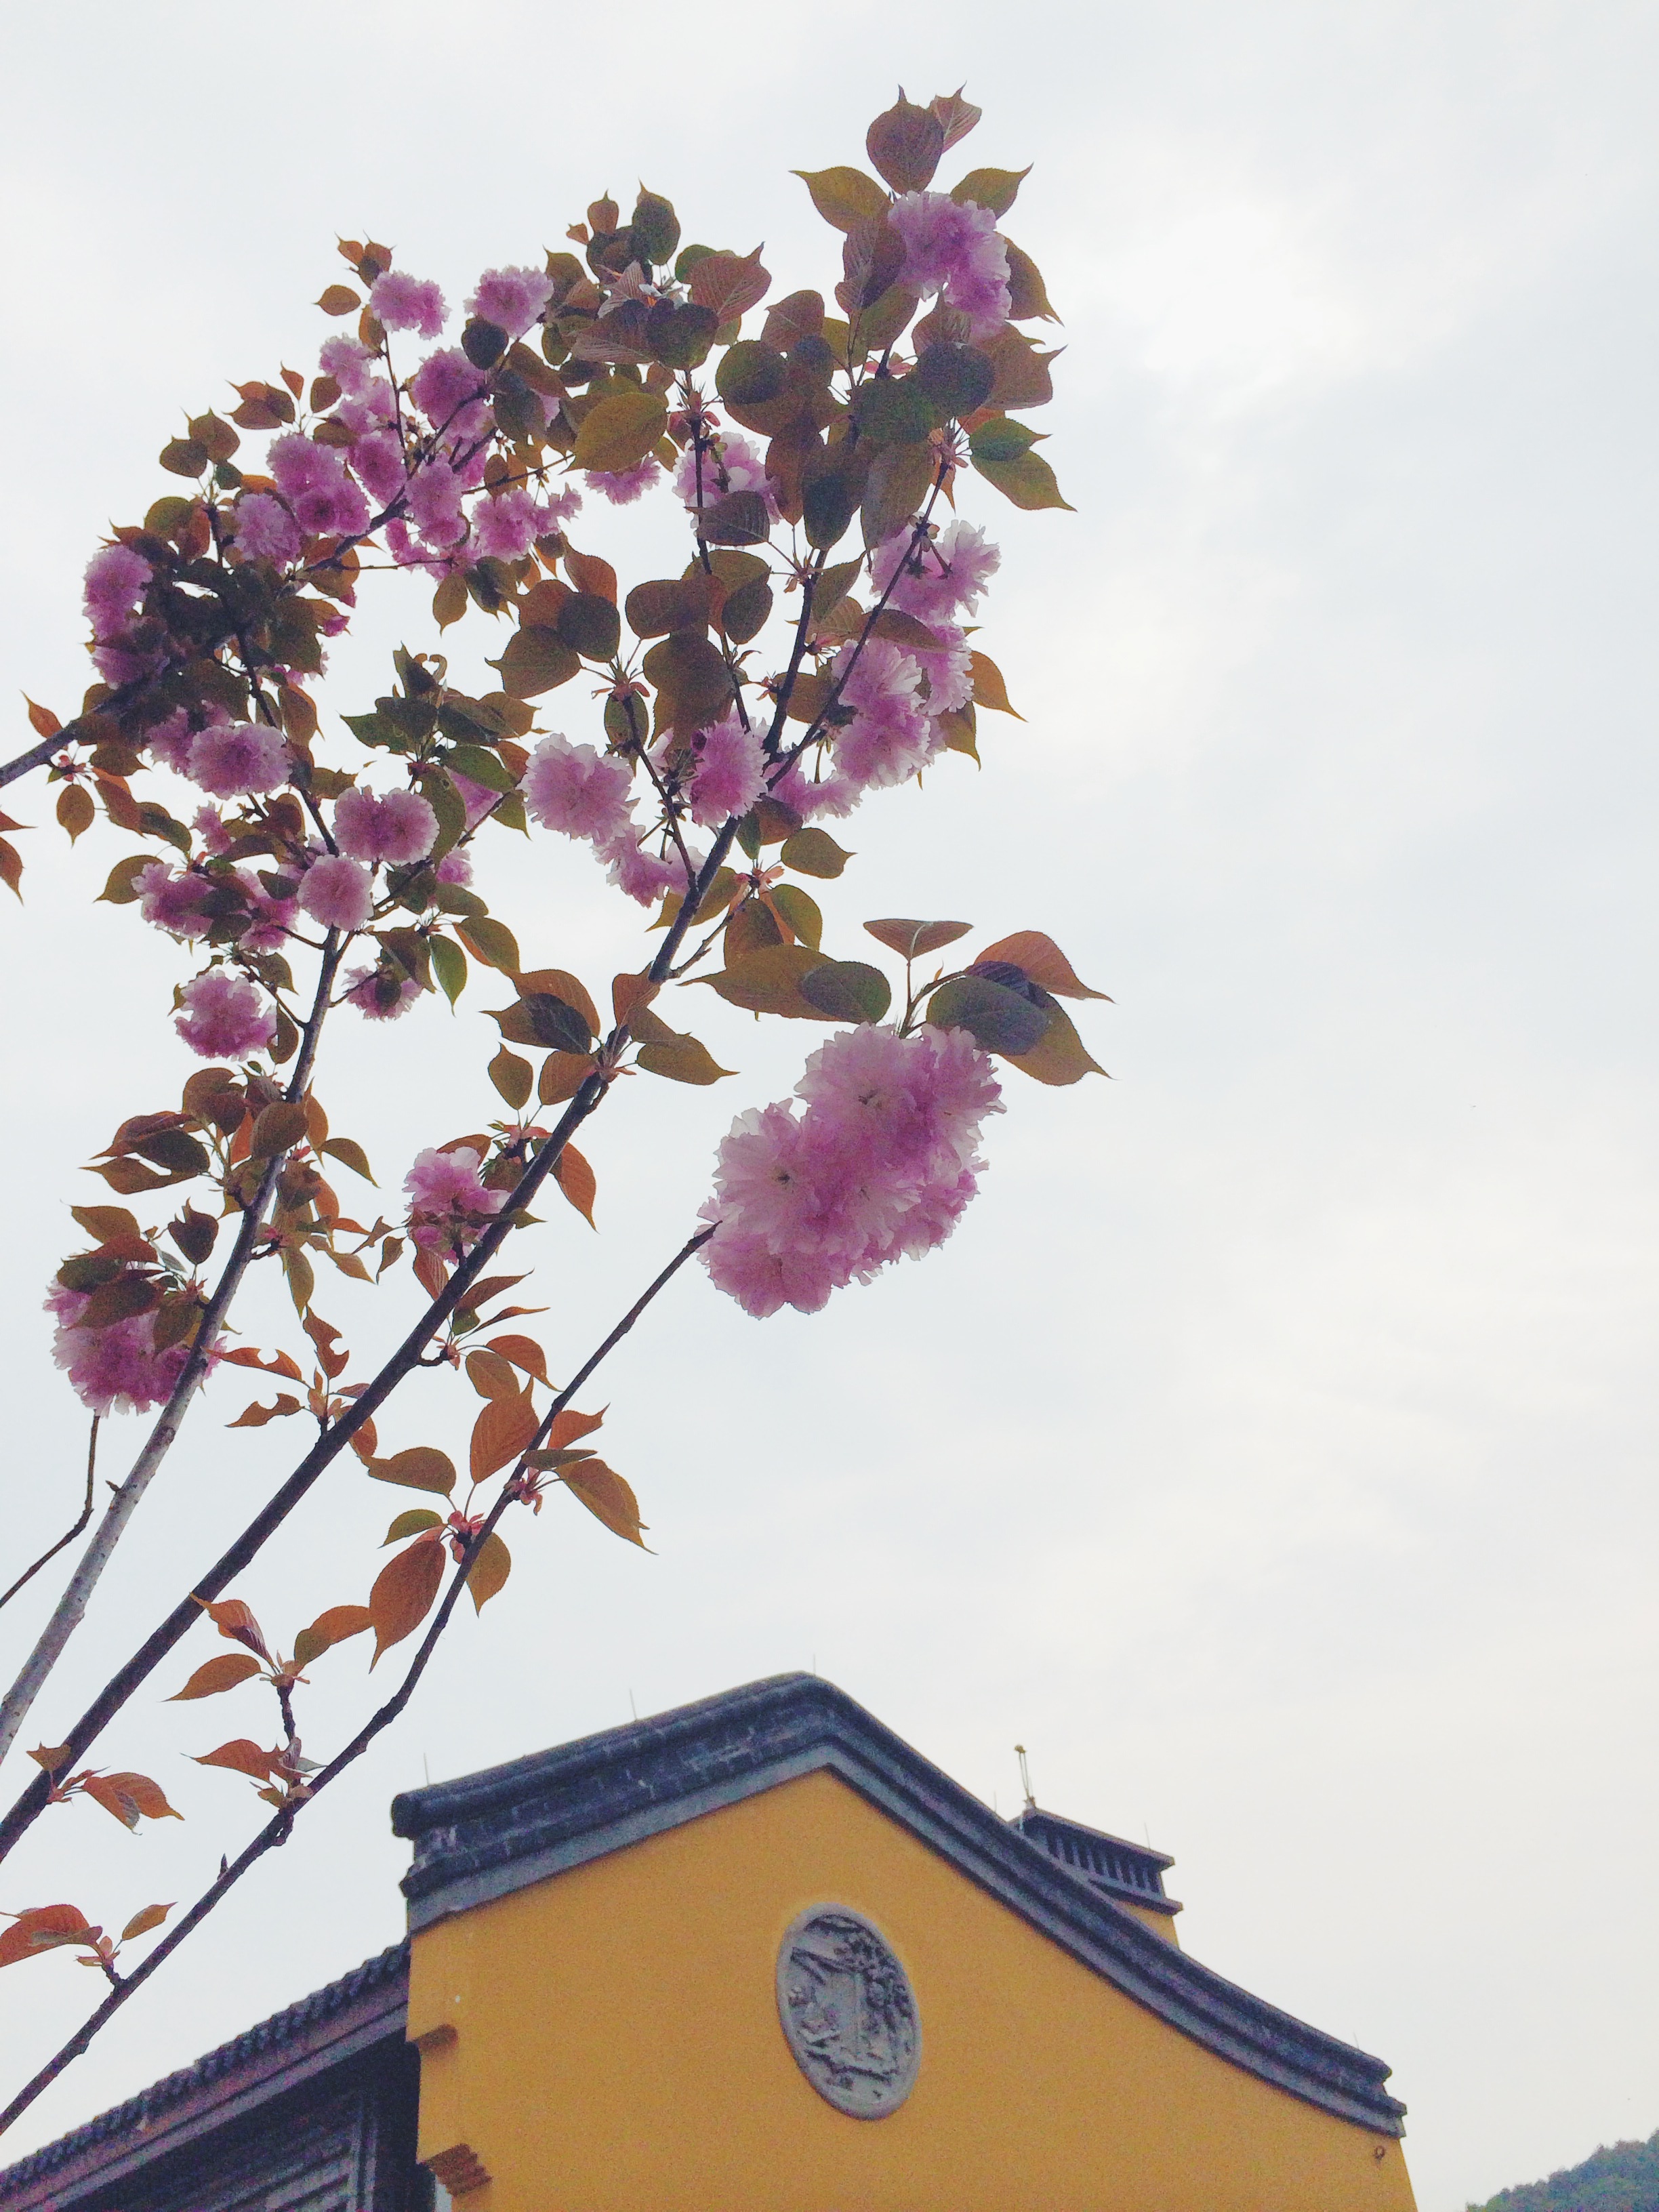
tree, branch, blossom, plant, leaf, flower, spring, color, buddhism, flora, cherry blossom, temple, flowering, cherry, flowering plant